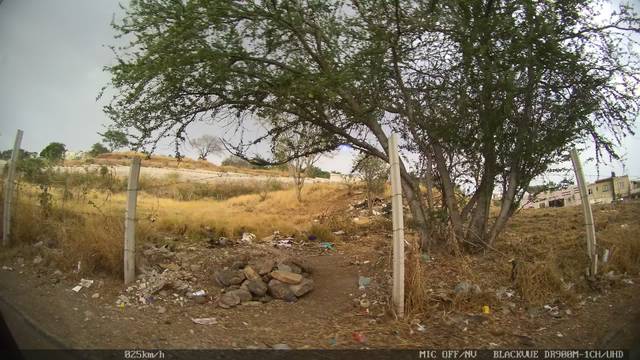
Region: Mexico
Coordinates: 20.608, -103.322